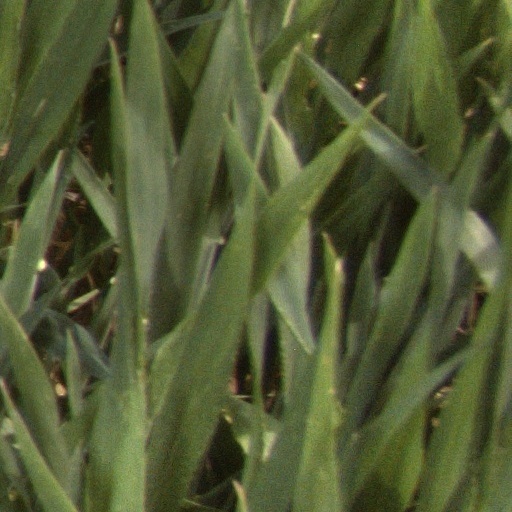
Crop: wheat